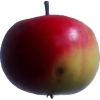
Label: Apple 11